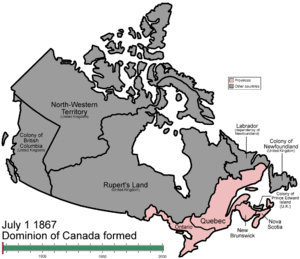
GIF animé de l'évolution des frontières internes du Canada, depuis la formation du dominion jusqu'à présent. Italiano: Animazione dell'evoluzione dei confini interni del Canada, dalla formazione del dominion fino ad oggi. 日本語: アニメーションGIFによるカナダ州境の変遷、自治領の形成から現在まで。 한국어: 한국어: 캐나다 주(州) 경계의 변천을 표현한 애니메이션. 자치령 형성 때부터 현재까지. Português: GIF animado da evolução das fronteiras internas do Canadá, desde a formação do domínio até ao presente. 中文: 从独立至今加拿大省的变迁。
Les frontières du Canada consistent en l'ensemble des segments maritimes ou terrestres qui définissent le domaine géographique sur lequel la Couronne canadienne pût-elle exercer la souveraineté qui est la sienne.
Depuis la Confédération canadienne de 1867, il existe plusieurs propositions de création de nouvelles provinces ou nouveaux territoires.
Le Canada est un pays situé dans la partie septentrionale de l'Amérique du Nord. Monarchie constitutionnelle à régime parlementaire constituée en fédération, composée de dix provinces et trois territoires, le pays est encadré par l'océan Atlantique à l'est, l'océan Arctique au nord et l'océan Pacifique à l'ouest. Le Canada comprend deux frontières terrestres avec les États-Unis, l'une au sud et l'autre au nord-ouest avec l'Alaska, ainsi qu'une frontière maritime avec la France, par le biais de l'archipel de Saint-Pierre-et-Miquelon, et le Danemark, par le biais du Groenland. Le territoire terrestre canadien s'étend sur 10 millions de kilomètres carrés, ce qui en fait le deuxième pays du monde pour la superficie après la Russie. En 2019, il compte plus de 37 millions d'habitants et est ainsi le 37ᵉ pays du monde en ce qui concerne la population. Le territoire contient plus de 31 700 lacs, ce qui fait du Canada l'un des pays possédant les plus grandes réserves d'eau douce du globe. Les langues officielles au niveau fédéral sont l'anglais et le français. La capitale fédérale est Ottawa et la monnaie, le dollar canadien.
Cet article est une chronologie de l'évolution territoriale du Canada, listant les modifications intérieures et extérieures de la géographie politique de ce pays.